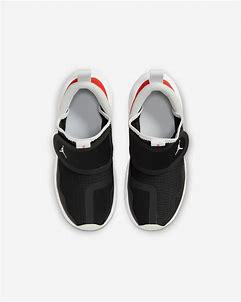
Brand: Jordan
Model: 23 7